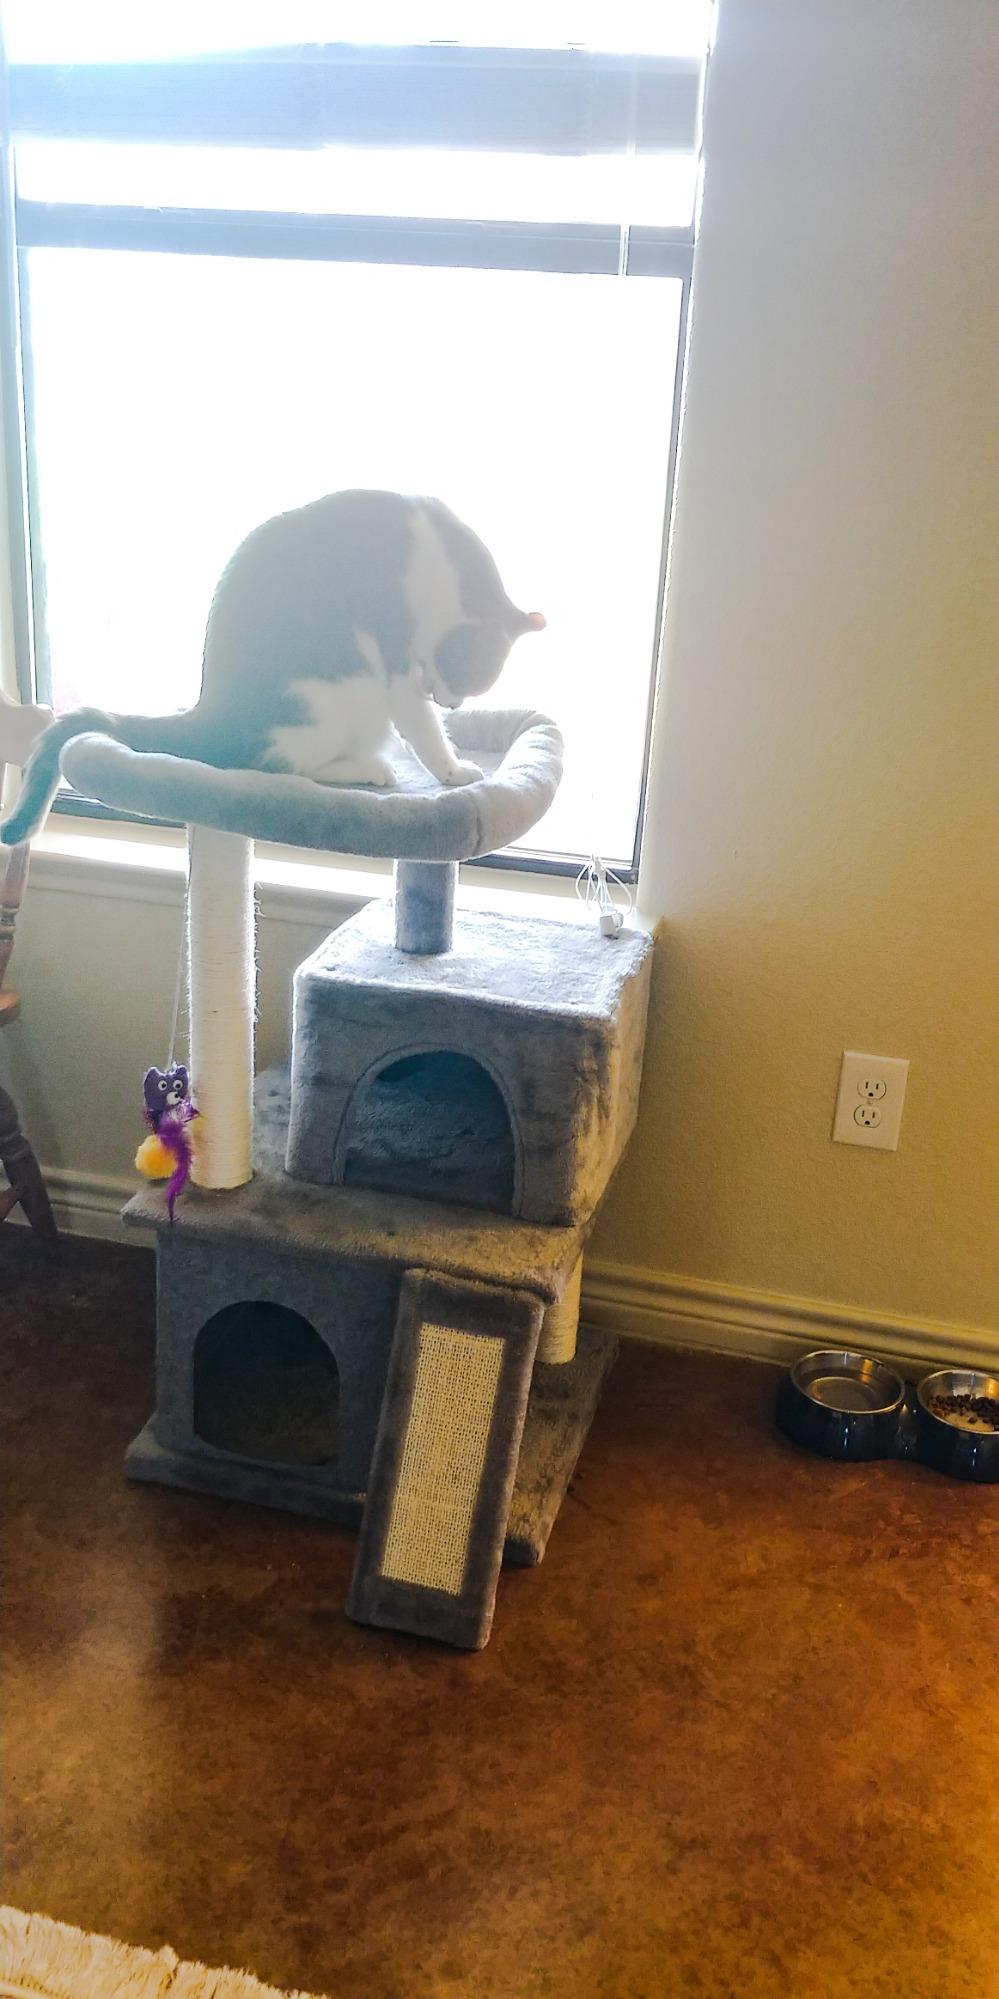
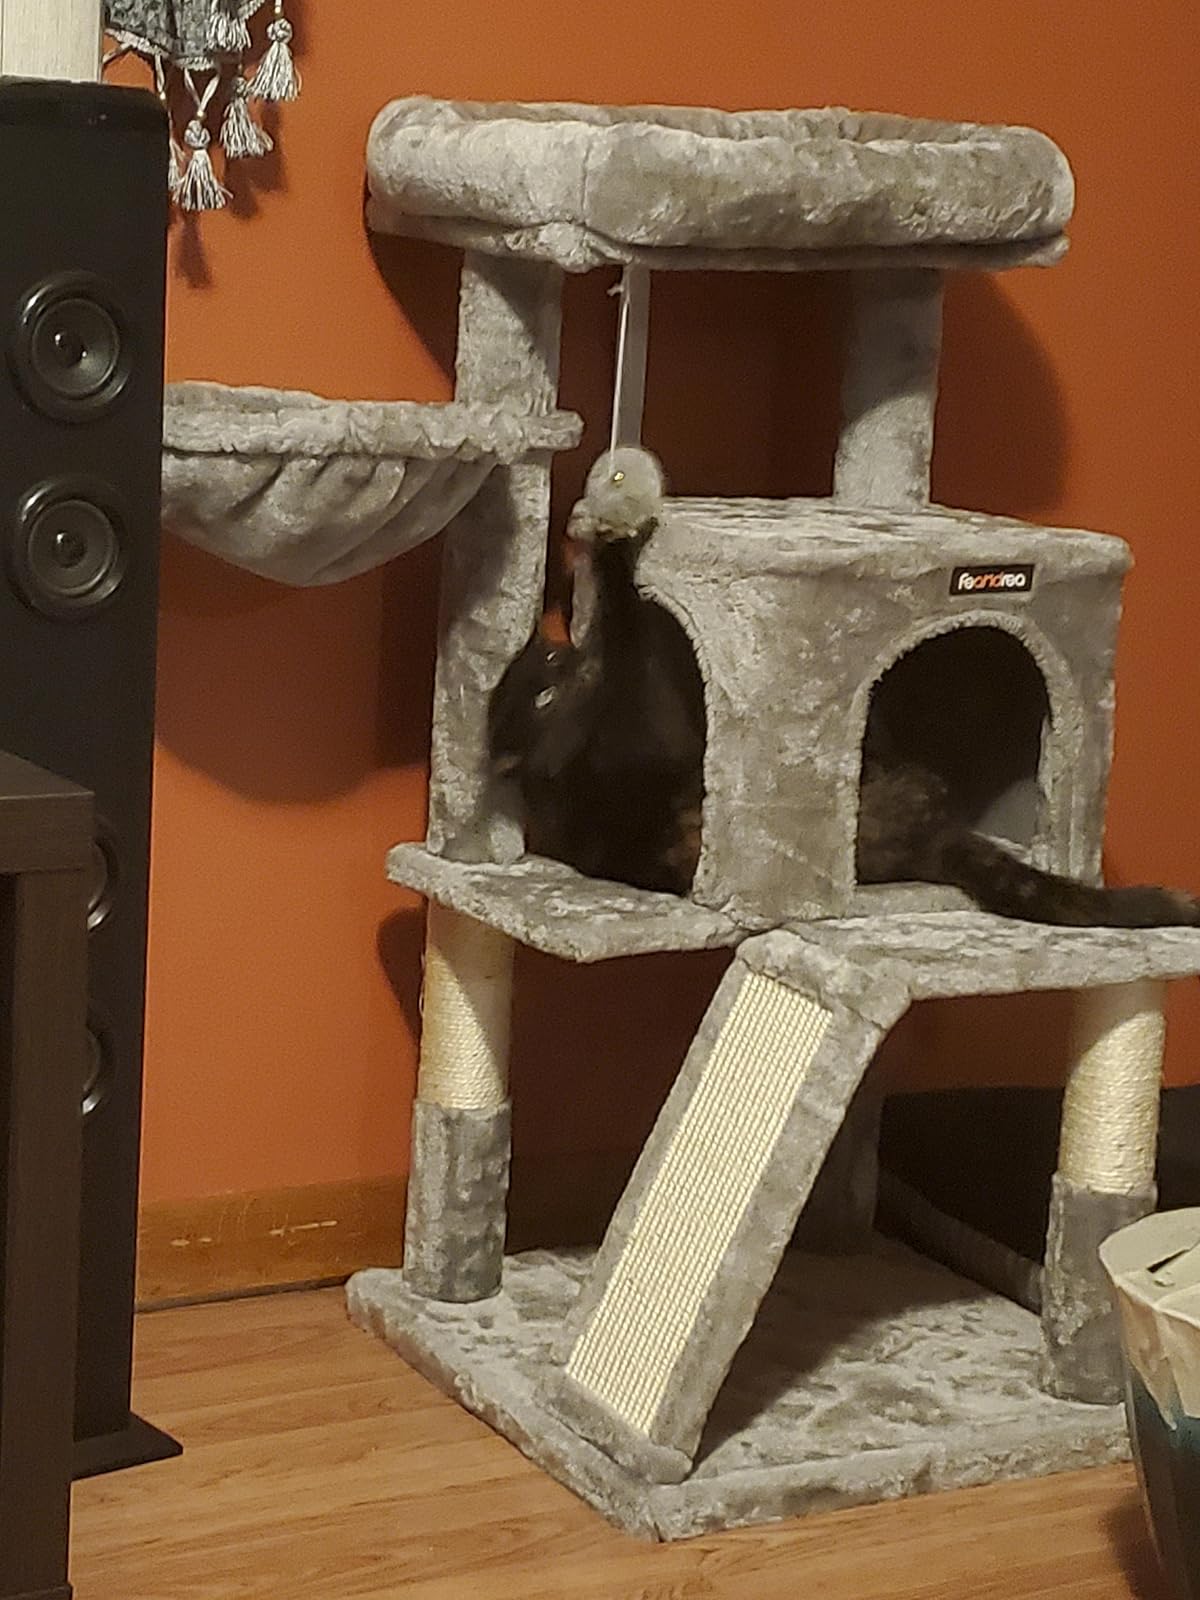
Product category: items_cat tree
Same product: no